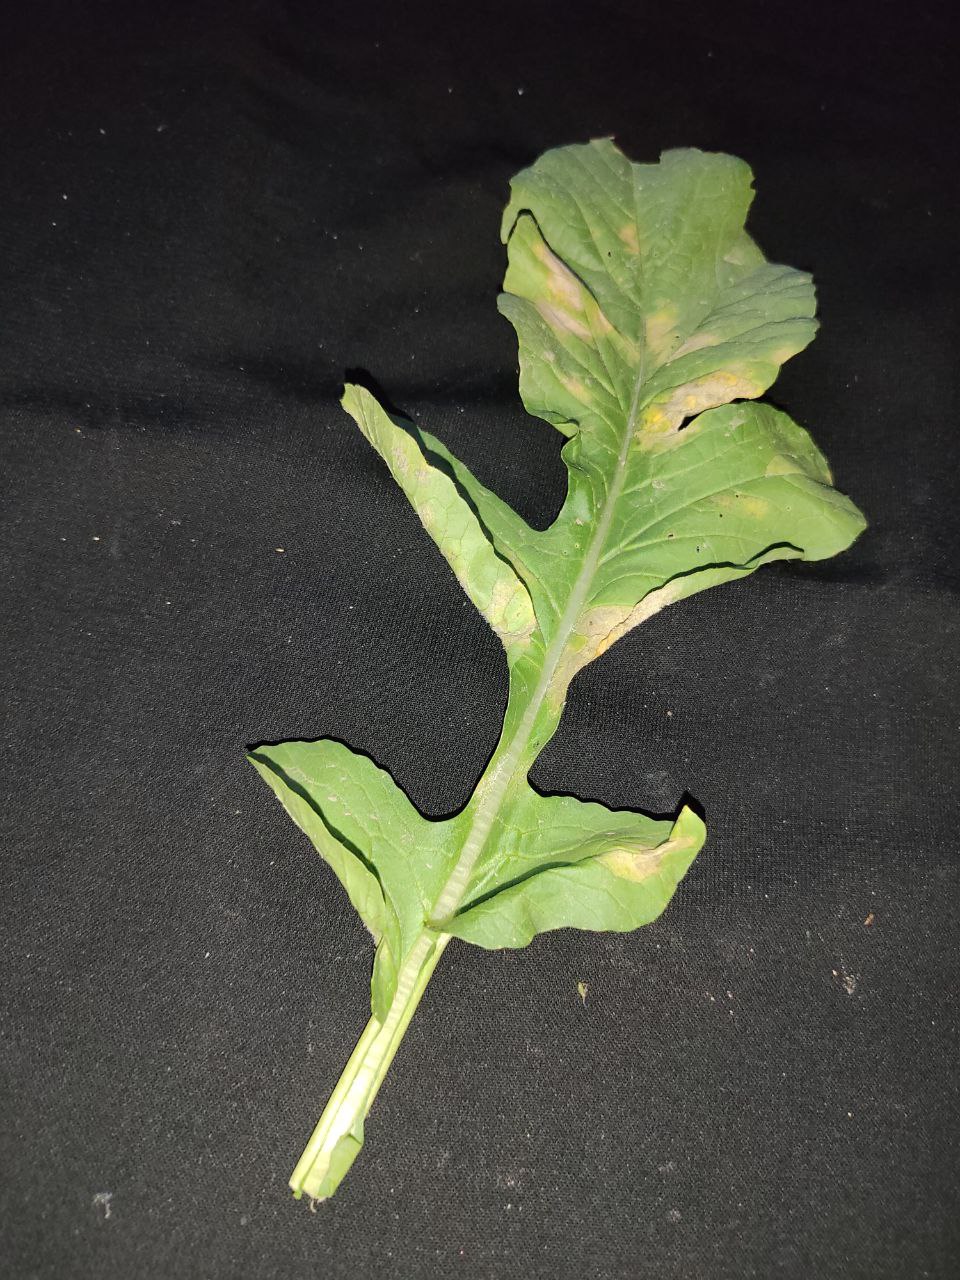
Label: Mosaic virus